Caffeine use for sport

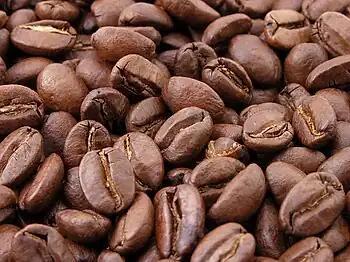

Caffeine is most commonly known for being in coffee. It is also found in tea, chocolate, soft drinks, energy drinks and medications.